Size Does Matter

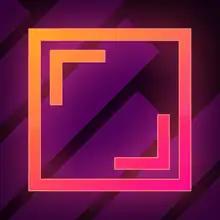
App icon

Size Does Matter, stylized as Size DOES Matter, is a 2014 indie rhythm game developed by DOS Studios and released by Channel 4 Television for iOS and Android. Players move and resize a set of blocks to fit through moving obstacles and score points. It won the Channel 4 Award at Dare to Be Digital 2013, and the British Academy of Film and Television Arts (BAFTA) Ones to Watch Award 2014.